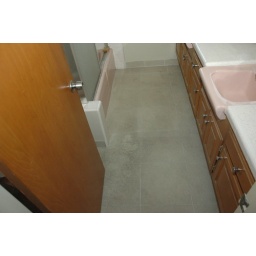
bathroom floor in the back of house